2015 Houston Astros season

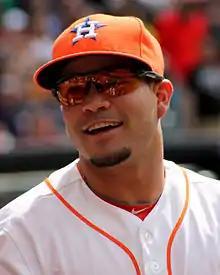
Jose Altuve became the third Astro to be voted as starting second baseman in the All-Star Game.

Lance McCullers Jr. made his major league debut on May 18 as the starting pitcher versus the Oakland Athletics, surrendering one run, three hits, three walks, and struck out five over innings. In the sixth, Brett Lawrie hit a tie-breaking RBI single and the Oakland bullpen tossed scoreless frames to hold on to a 2–1 win. They improved to 2–13 in one-run games to snap a four-game losing streak while ending the Astros' five-game winning streak.